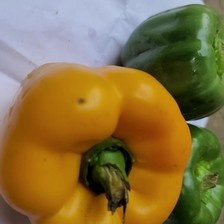
Label: capsicum